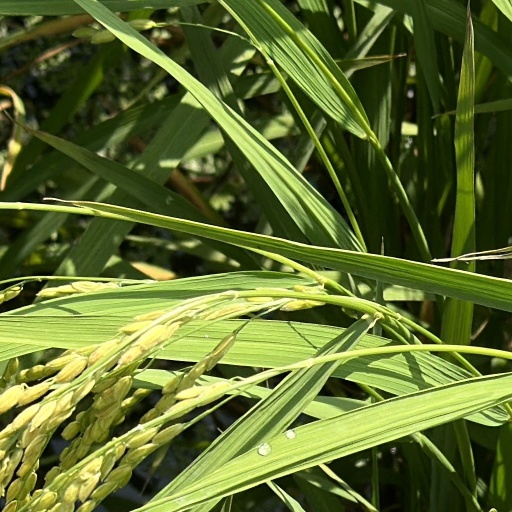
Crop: rice